Orizonia Corporation

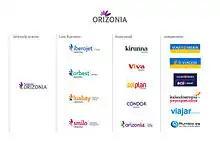
The Orizonia's architecture before its collapse

The Orizonia Group took ownership of several travel agencies; tour operator Iberojet; retail travel agencies Viajes Iberia and Quo Viajes; two airlines called Orbest and Orbest Orizonia Airlines, the first one based in Portugal; among others. The company was a major stakeholder in Ibero Cruises, which owned in conjunction with Carnival Corporation & plc, and which replaced its own cruise line "Iberojet Cruceros" in 2007.